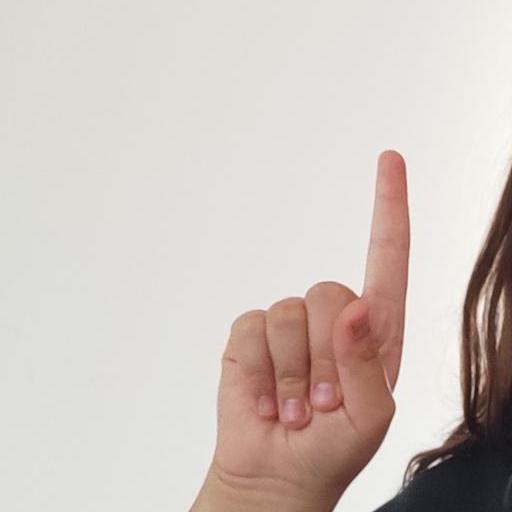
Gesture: one